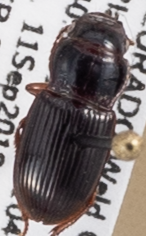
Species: Cratacanthus dubius
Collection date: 2019-09-11
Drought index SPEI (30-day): -0.722
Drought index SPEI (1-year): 0.748
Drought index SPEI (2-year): -0.1704